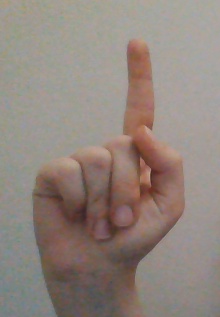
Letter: bb